Konrad Lorenz Forschungsstelle

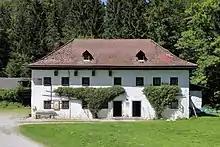
Konrad Lorenz Forschungsstelle in Grünau im Almtal

The facility was created in 1973, when Konrad Lorenz retired from his position as chair of the Max Planck Institute for Behavioral Physiology in Seewiesen (Germany) and returned to his native country Austria. Lorenz had been looking for a place to continue research on greylag geese and the biologist Otto König facilitated the establishment of an appropriate field station in association with a recently established game park in Grünau.